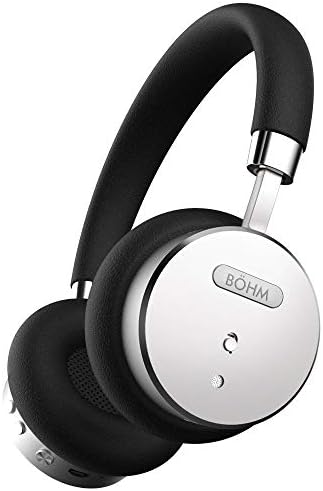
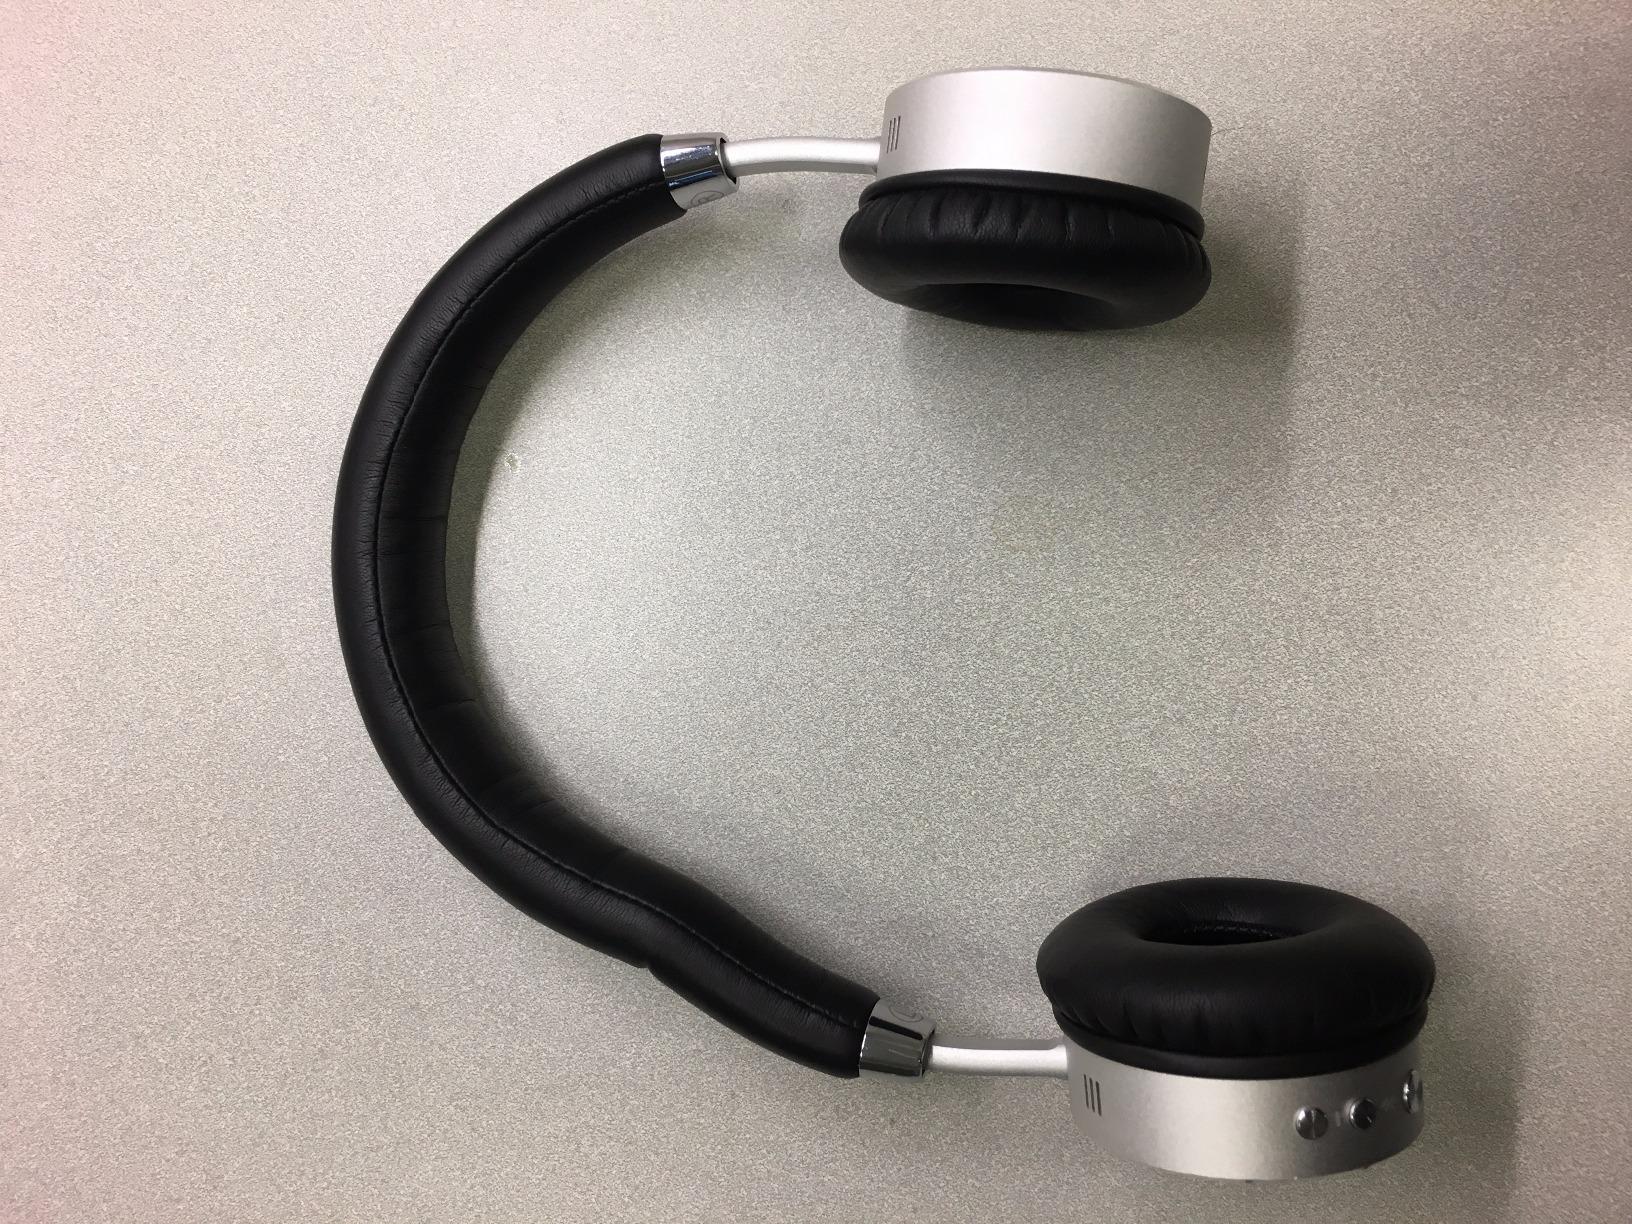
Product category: headphones
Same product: yes